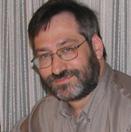
Age: 40